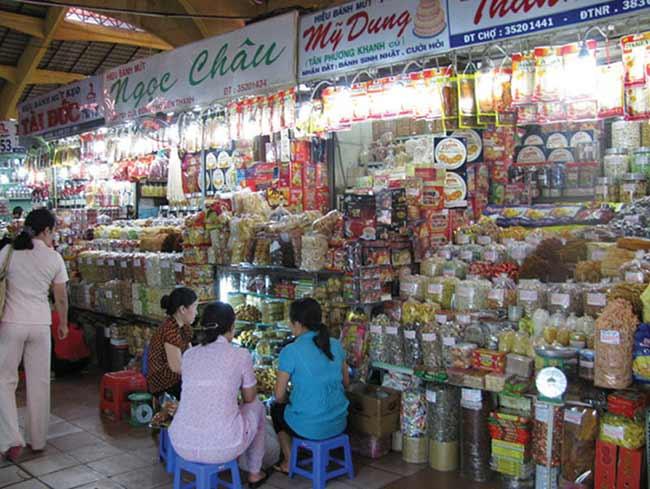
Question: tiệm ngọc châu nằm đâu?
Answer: nằm giữa tiệm tài đức và mỹ dung